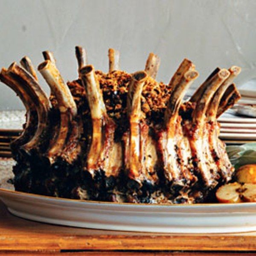
nothing is more majestic than this regal cut of meat -- and nothing makes your house smell better while it roasts .